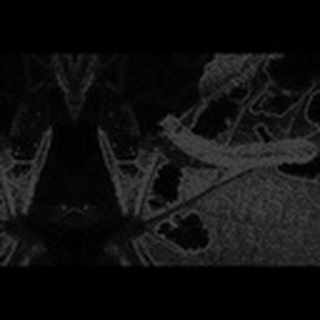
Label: cotton_army_worm